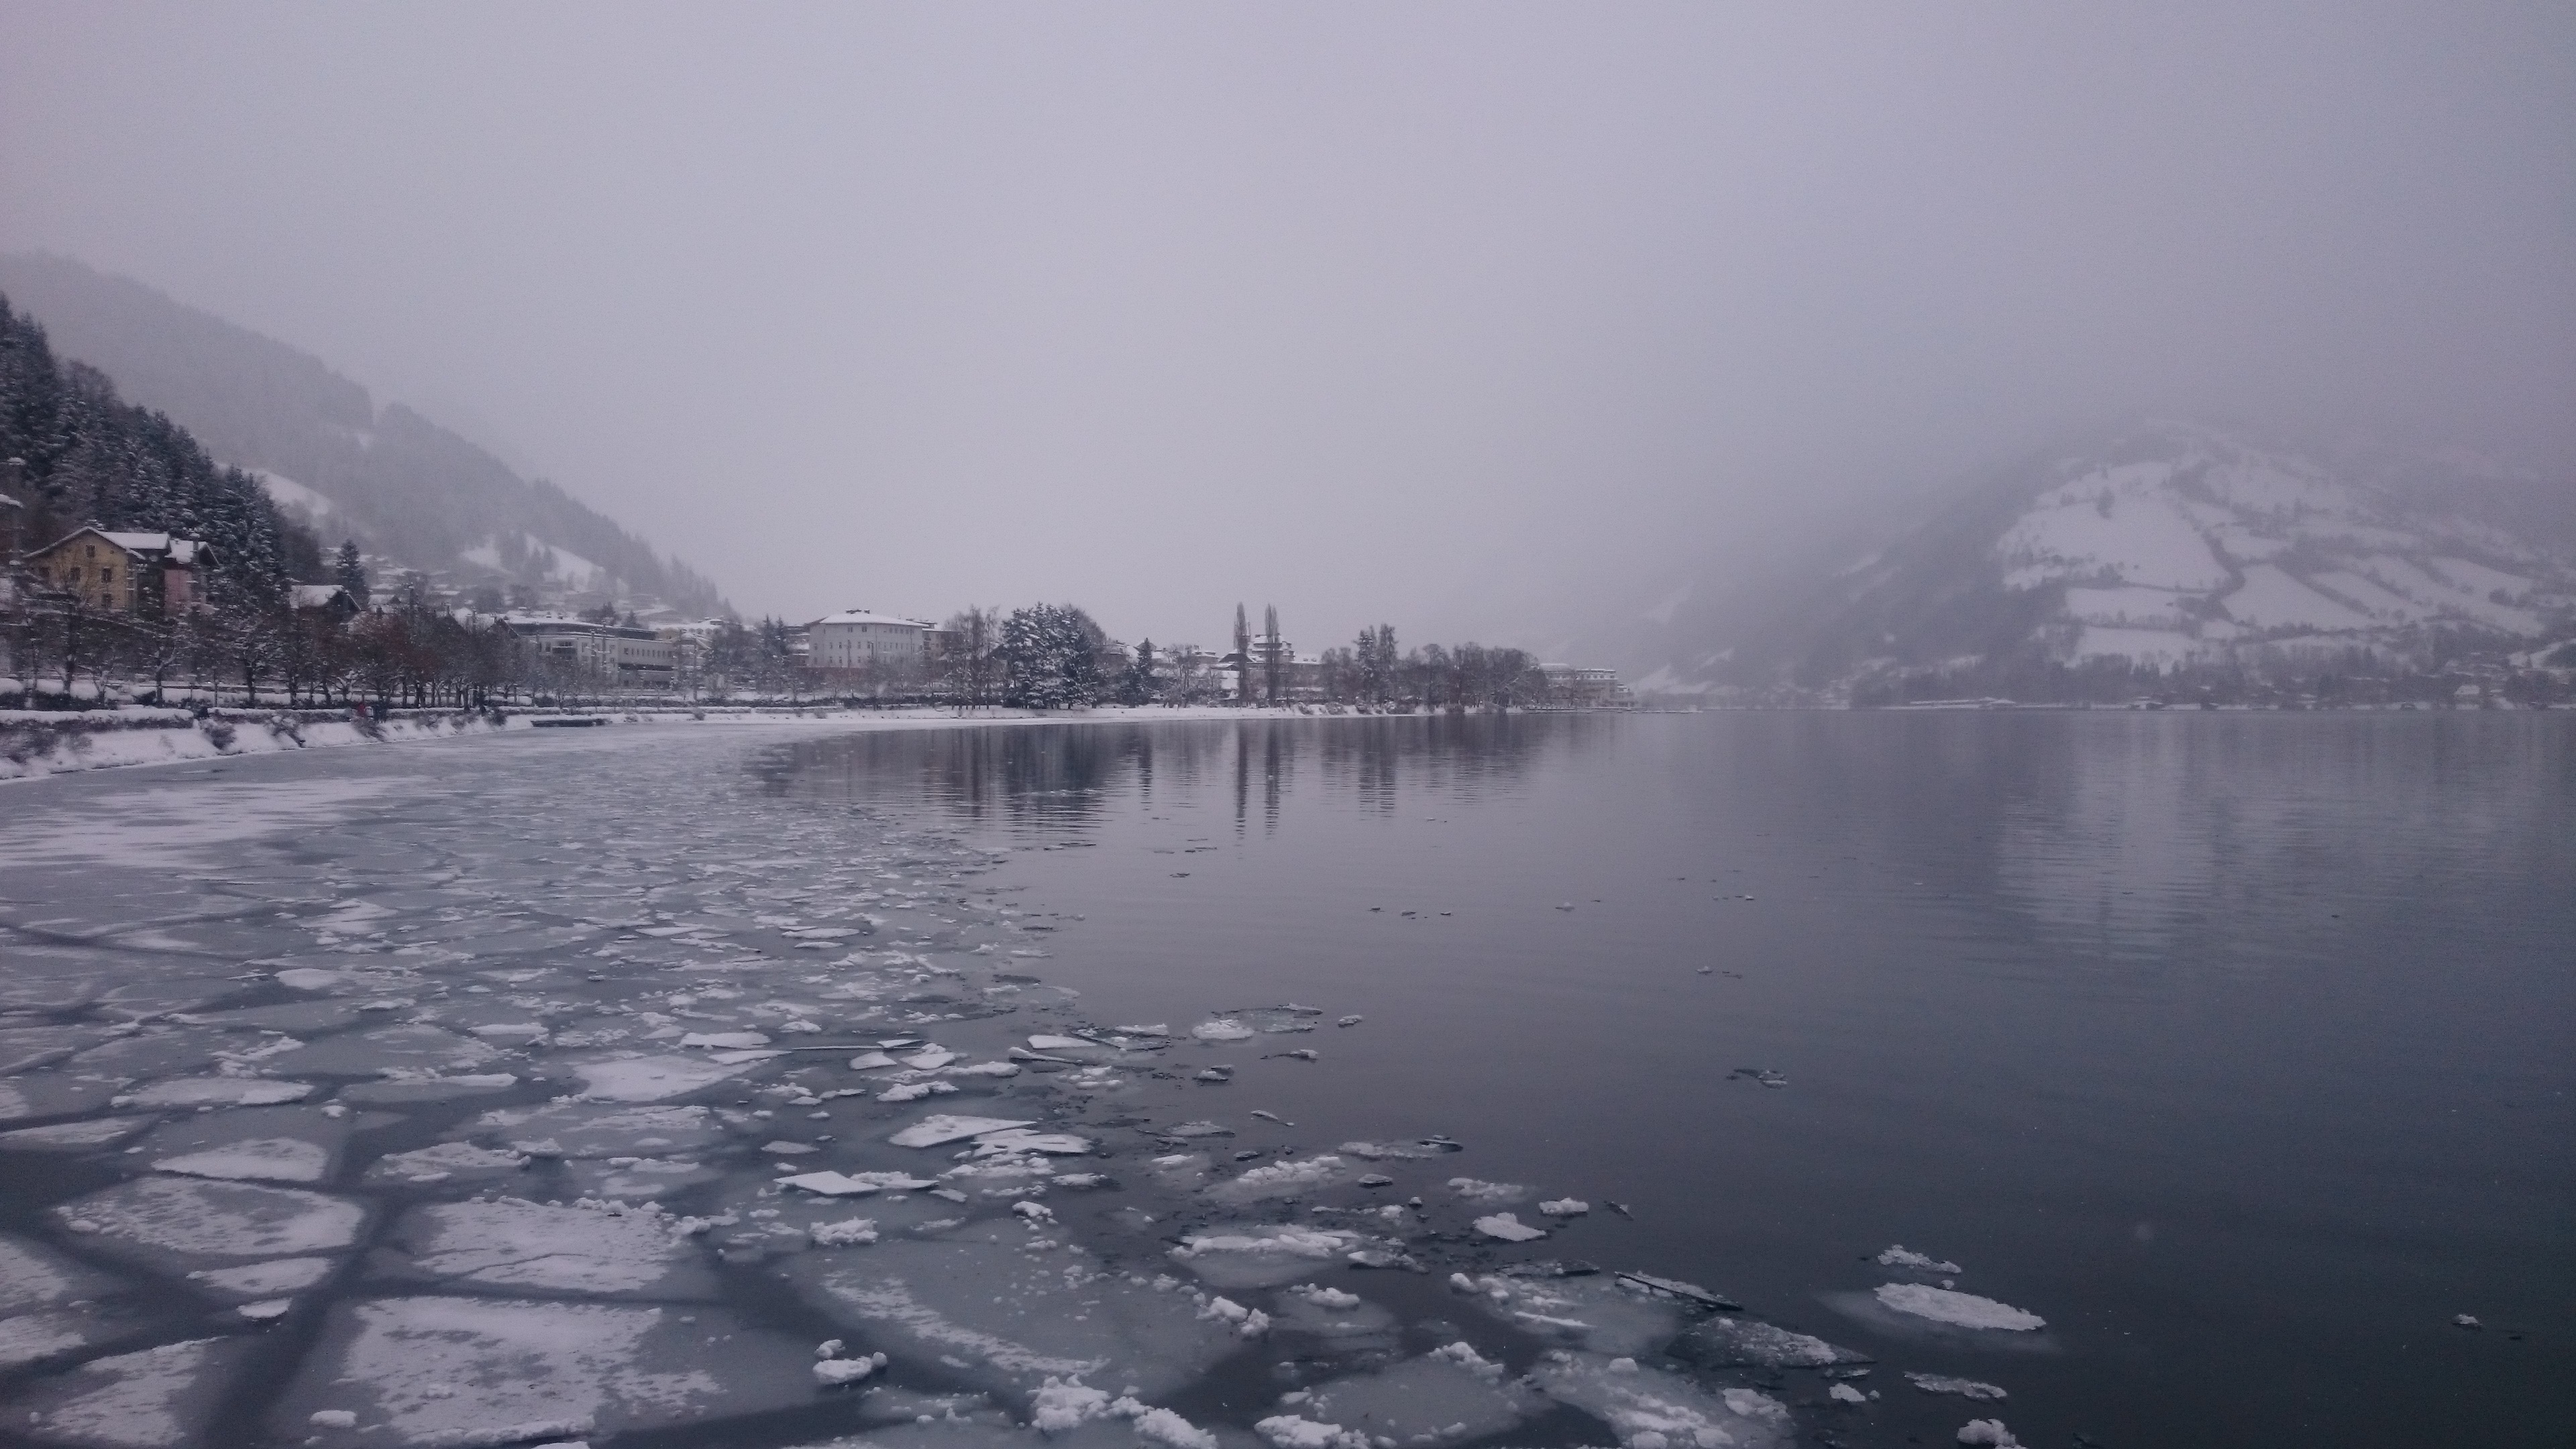
sea, water, mountain, snow, winter, fog, mist, morning, lake, dawn, river, dusk, ice, reflection, weather, haze, freezing, atmospheric phenomenon